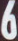
Number: 6